Gembu, Nigeria

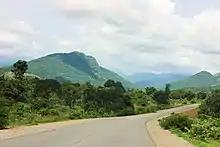
The mountains of Gembu, Taraba State, Nigeria

Gembu is a town on the Mambilla Plateau in Taraba State of Nigeria. It is the headquarters of Sardauna Local Government Area (formerly "Mambilla" LGA) in Taraba State.